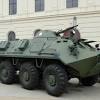
Label: BTR-60